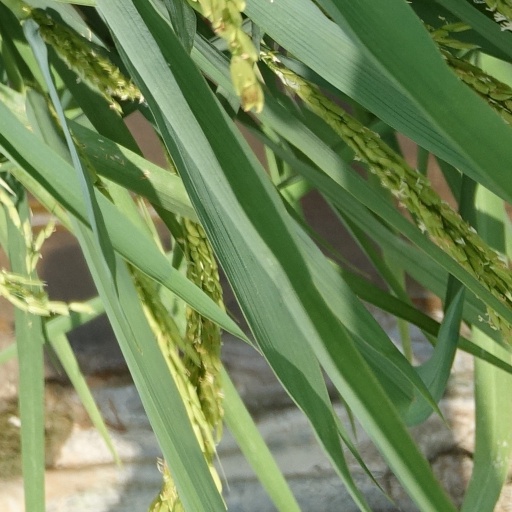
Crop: rice